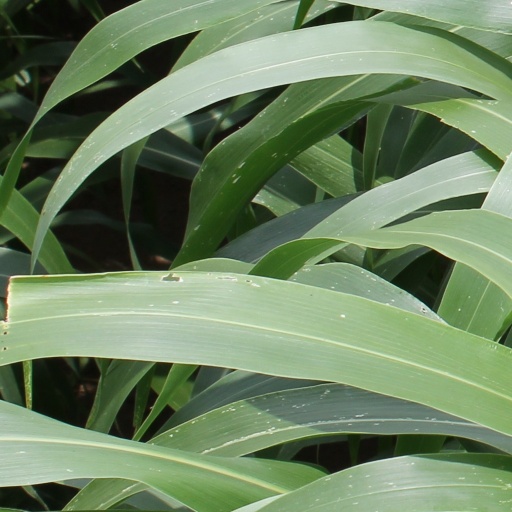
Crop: sorghum